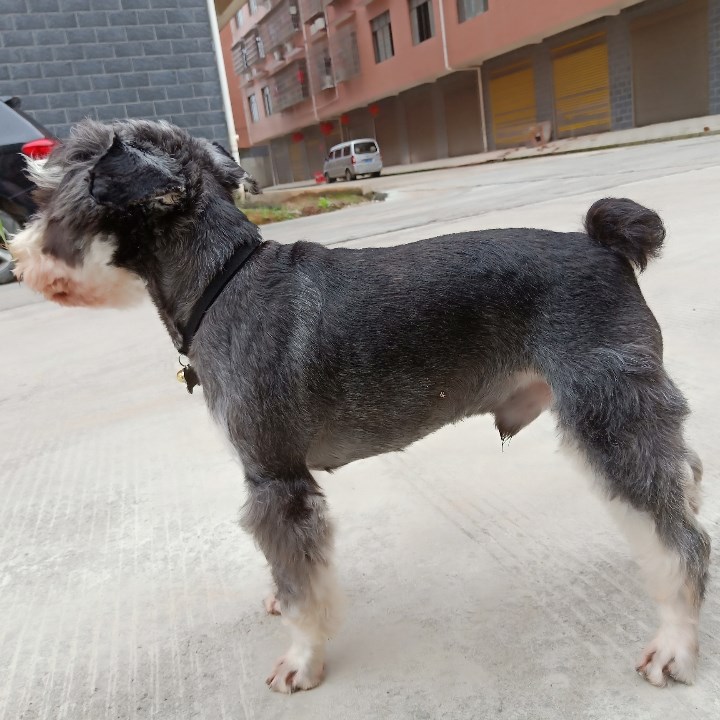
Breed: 2342-n000102-miniature_schnauzer